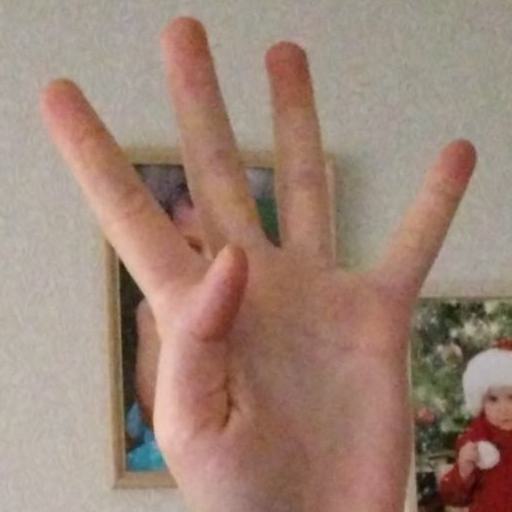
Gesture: four